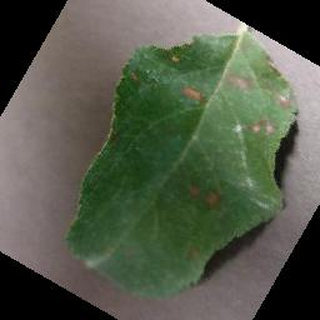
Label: apple_cedar_apple_rust